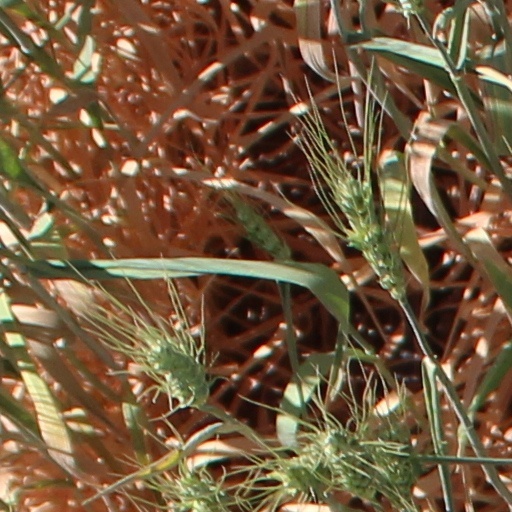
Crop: wheat